French Republican Guard Band

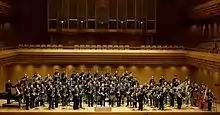
The Concert Band

The band was founded in by Jean-Georges Paulus. Its official debut dates back to 1852, when a concert was organized in honor of Jean Paulus, its founder and the first leader of the band.